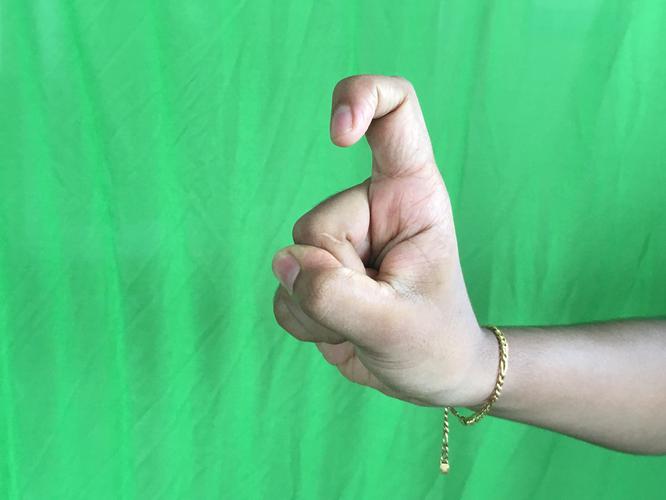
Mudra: Tamarachudam
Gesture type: single_hand